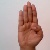
The image shows a hand gesture representing the letter 'B' in Indian Sign Language.